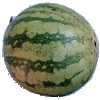
Label: Watermelon 1